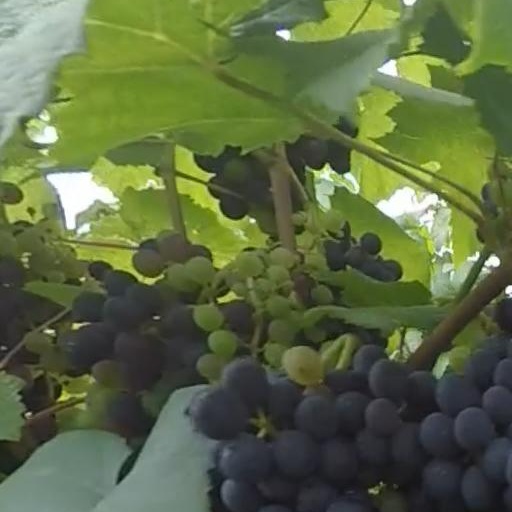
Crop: grape